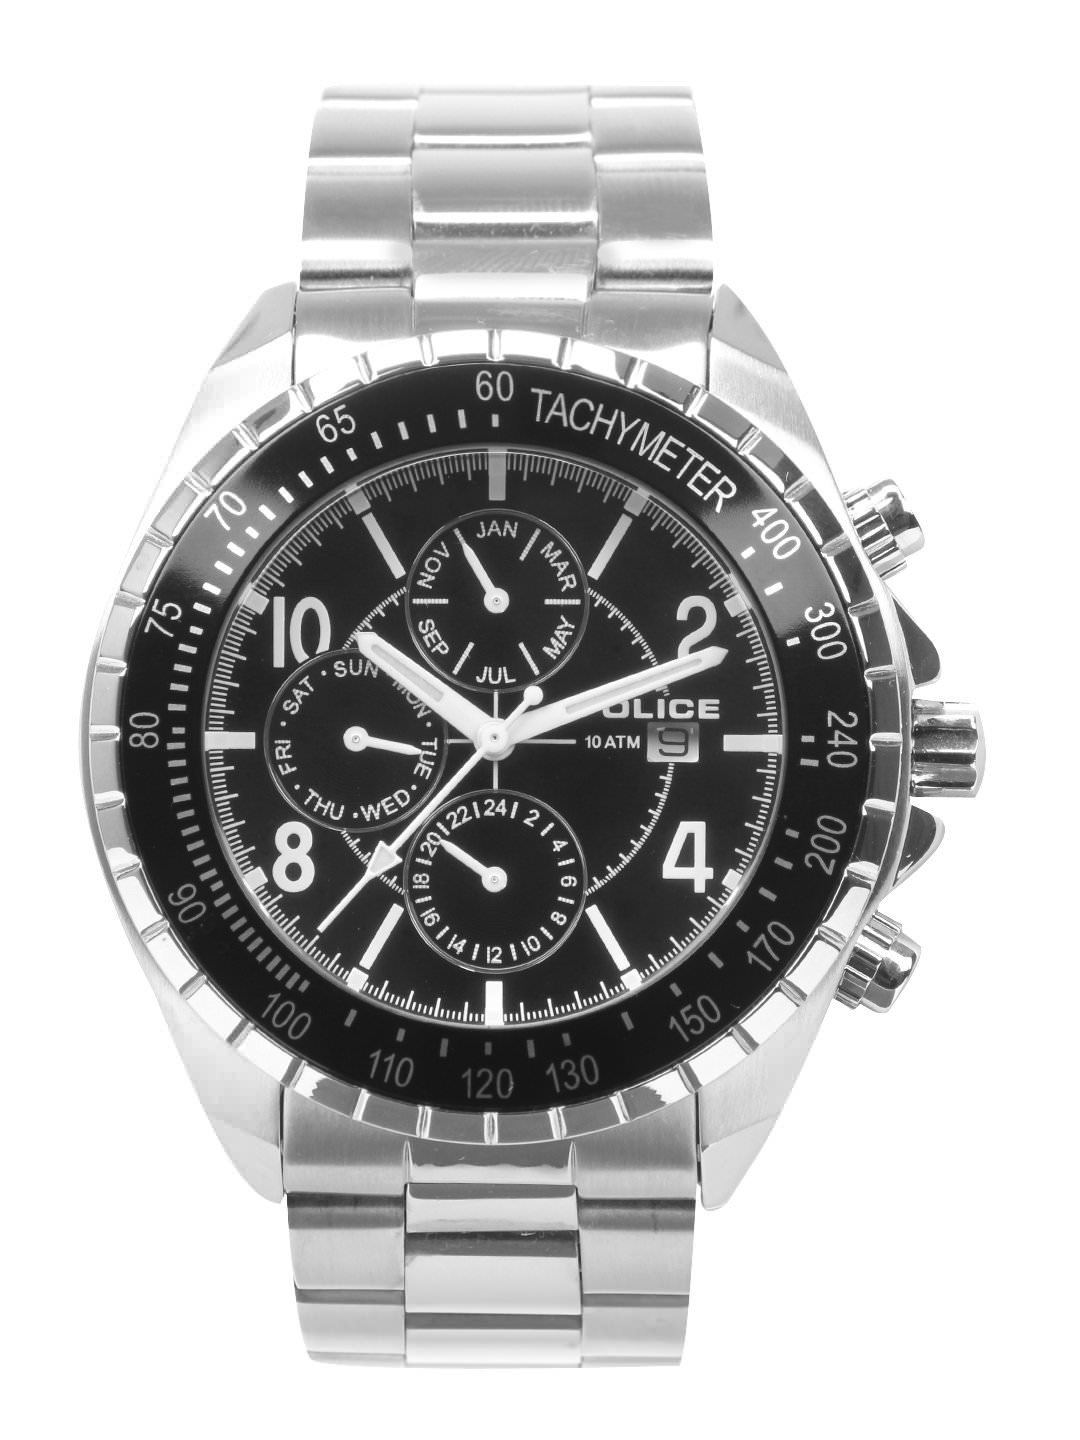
Police Men Black Dial Chronograph Watch PL12777JS-02M
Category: Accessories / Watches / Watches
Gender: Men
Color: Black
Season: Winter 2016
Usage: Casual